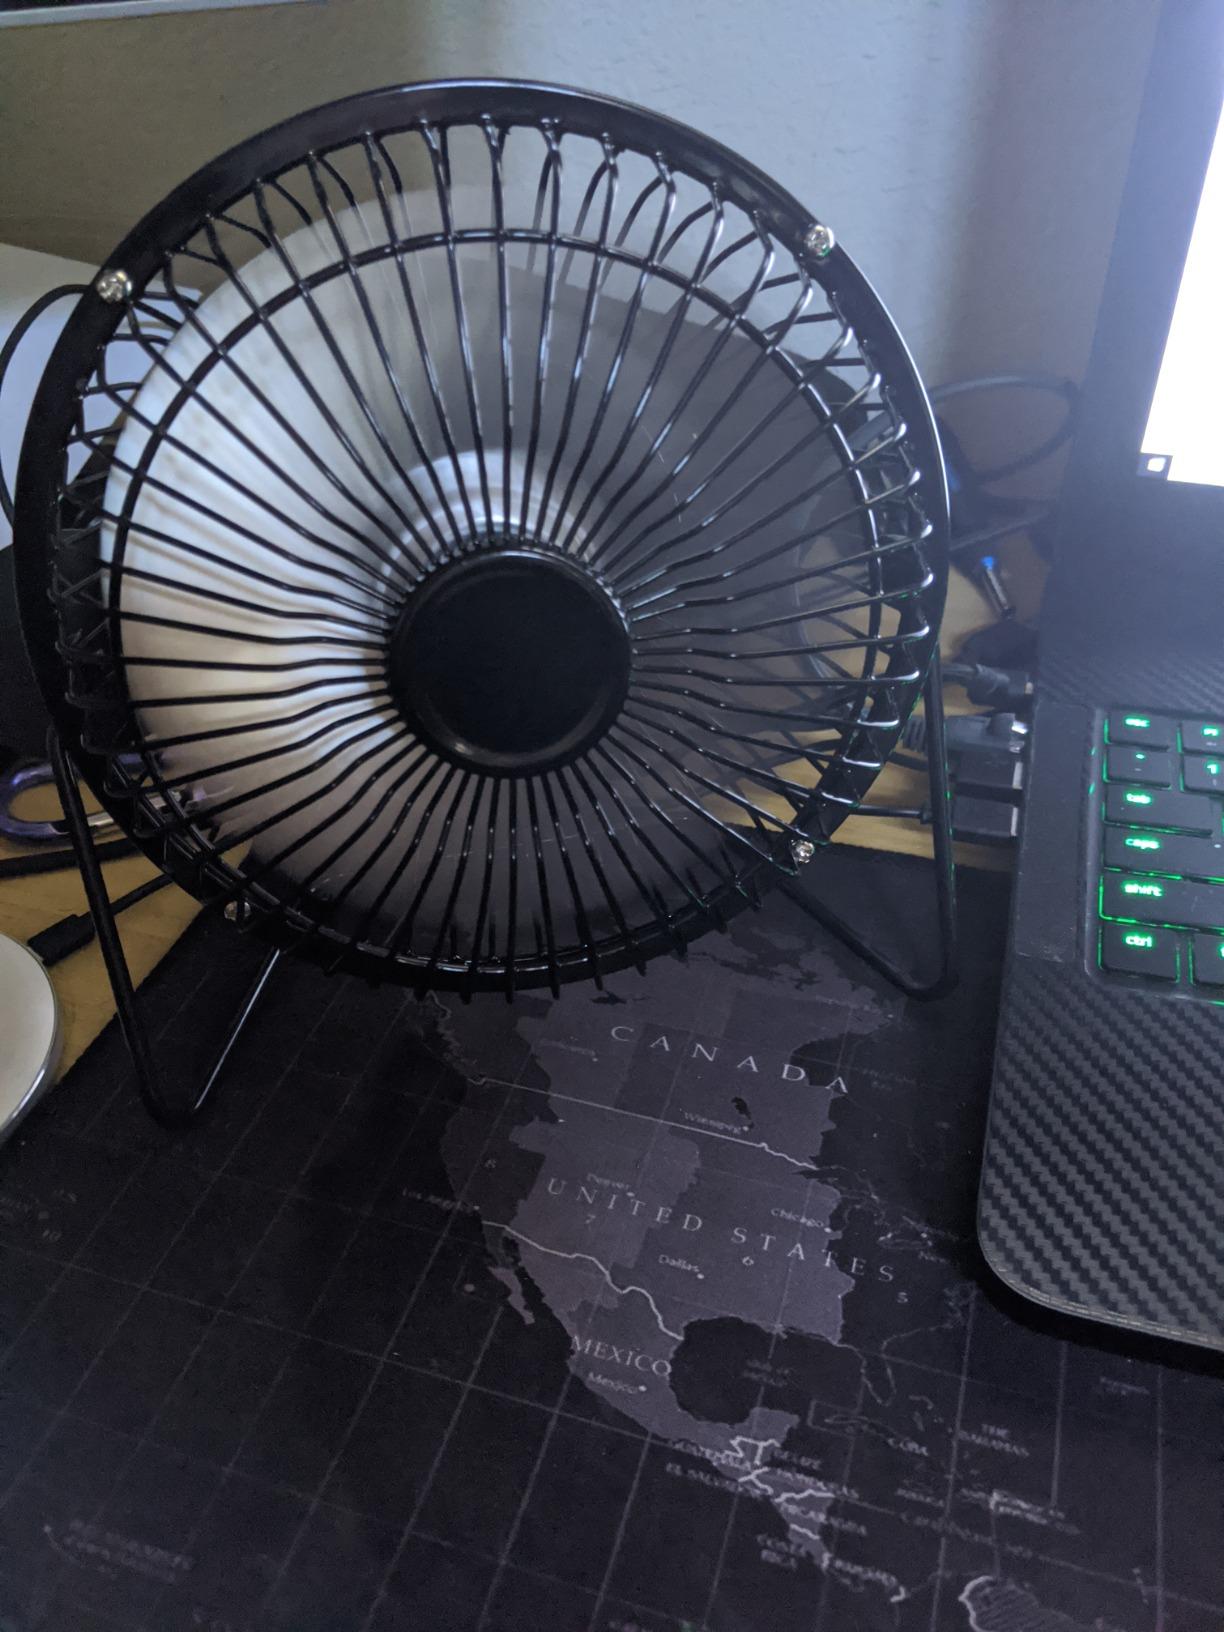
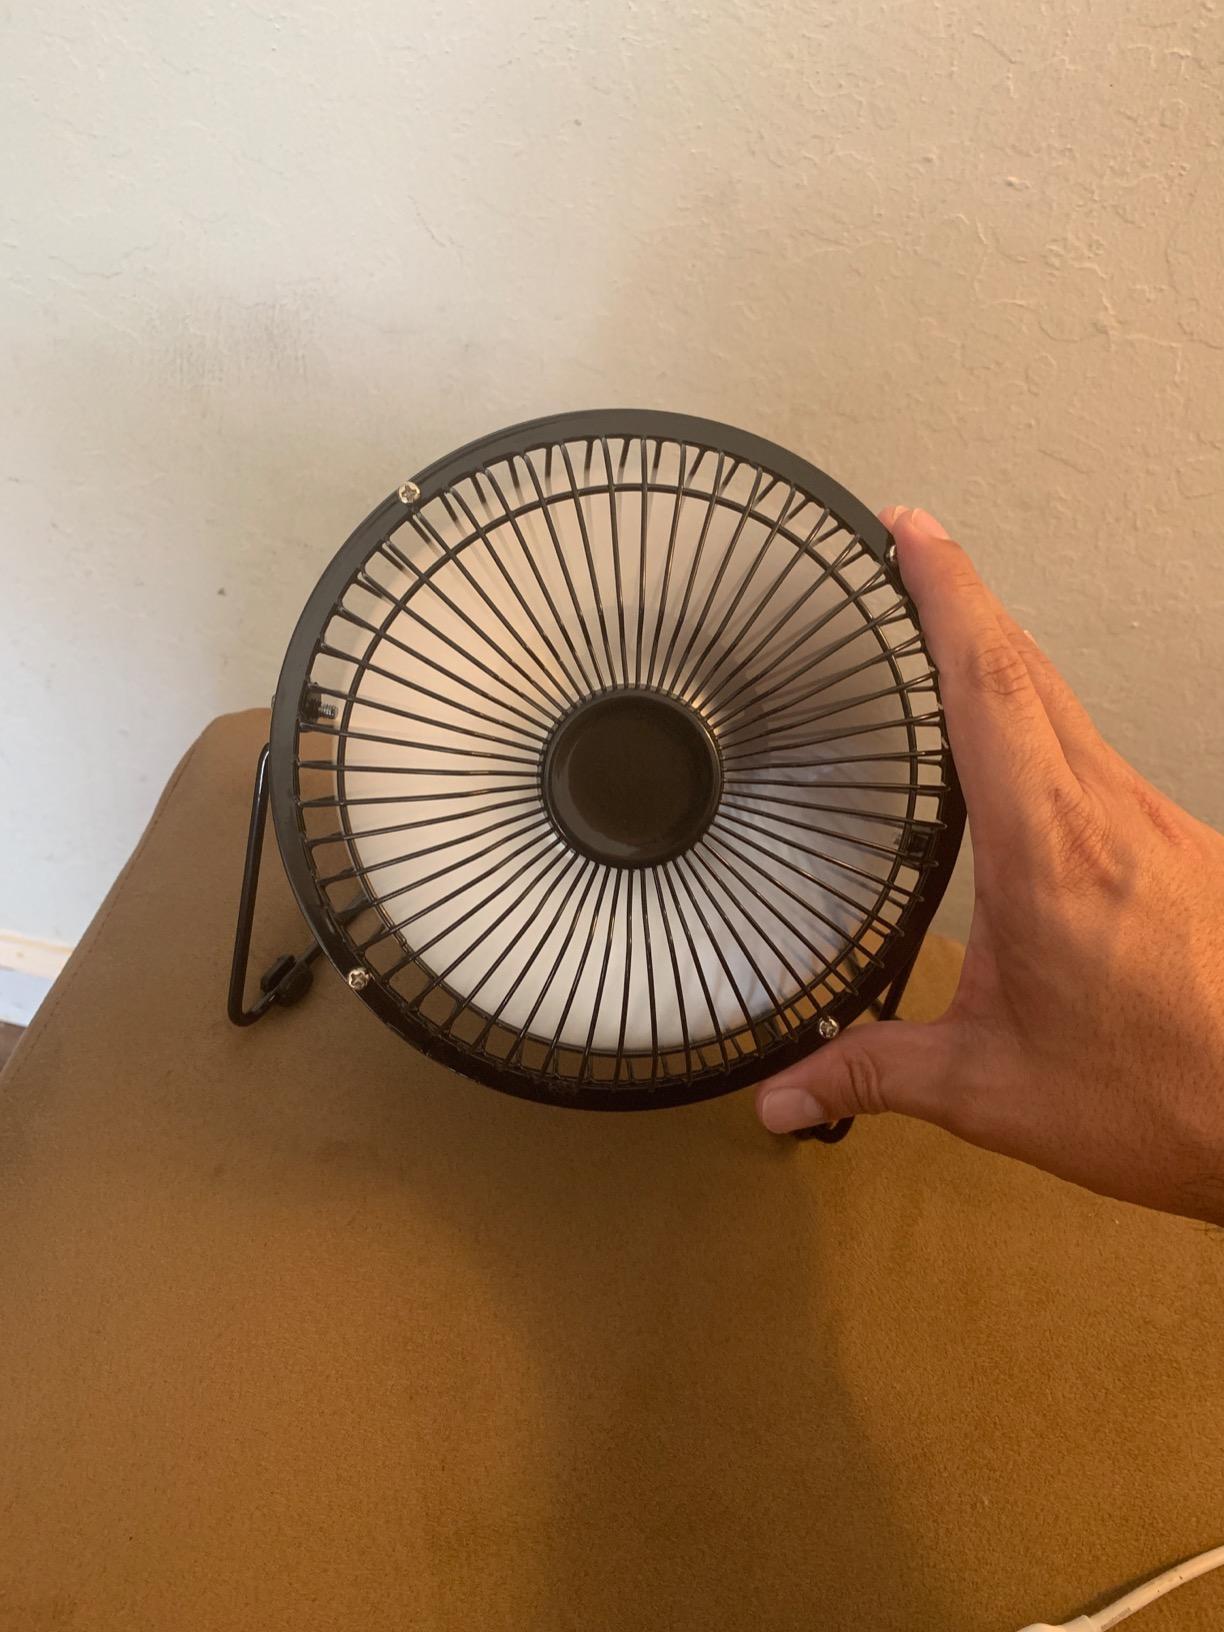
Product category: fan
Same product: yes